Effects of Hurricane Dean in the Lesser Antilles

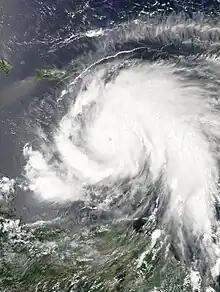
Satellite image of Dean west of the Windward Islands on August 17

The effects of Hurricane Dean in the Lesser Antilles were spread over five island countries and included 3 fatalities. Hurricane Dean formed in the Atlantic Ocean west of Cape Verde on August 14, 2007. The National Hurricane Center's first Forecast Advisory on the system anticipated that the Cape Verde-type hurricane would pass into the Caribbean through the Lesser Antilles. The storm moved persistently towards the small island chain, strengthening until it passed through the islands three days later on August 17 as a Category 2 hurricane on the Saffir-Simpson Hurricane Scale. It went on to brush the island of Jamaica and reached Category 5 strength before making landfall on Mexico's Yucatán Peninsula.